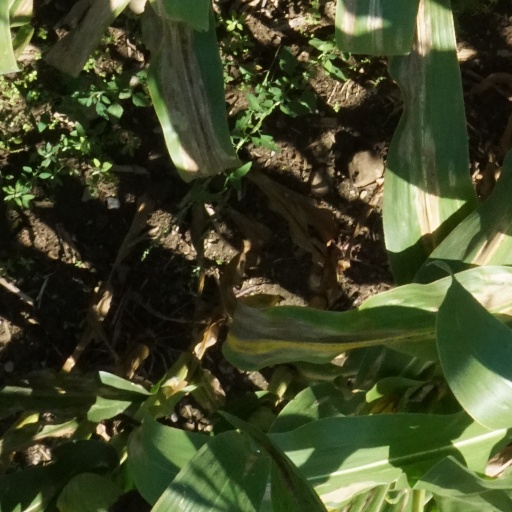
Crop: maize; corn